Gary Public Transportation Corporation

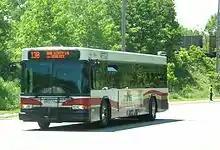
GPTC bus with bike rack, passing through the Indiana Dunes National Lakeshore in Miller Beach.

The system started out Gary & Interurban Railway Company, a subsidiary of the Chicago – New York Electric Air Line Railroad. Founded in 1908, it operated streetcars and interurban trains throughout Gary and its neighboring suburbs and cities. In 1923, the company was acquired by Samuel Insull's Midland Utilities. By that point, Insull held a virtual monopoly over electrically powered public transit throughout northern Illinois, north Indiana and southwest Wisconsin. However, when Insull's fortunes fell in the wake of the Great Depression, Gary Railways Company was sold off to Chicago & Calumet District Transit Company, which made it a subsidiary.